Filippo Tommaso Marinetti

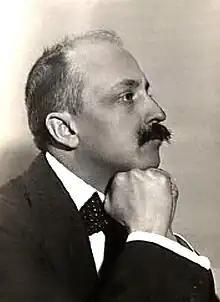
Filippo Tommaso Marinetti

Marinetti and Constantin Brâncuși were visitors of the Abbaye de Créteil around 1908, along with young writers like Roger Allard (one of the first to defend Cubism), Pierre Jean Jouve and Paul Castiaux, who wanted to publish their works through the Abbaye. The Abbaye de Créteil was a "phalanstère" community founded in the autumn of 1906 by the painter Albert Gleizes, and the poets , , Alexandre Mercereau and Charles Vildrac. The movement drew its inspiration from the "Abbaye de Thélème", a fictional creation by Rabelais in his novel "Gargantua". It was closed down by its members in early 1908.